Culture of Israel

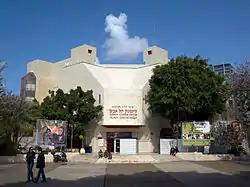
Tel Aviv Cinematheque

During the Roman rule, some theaters were built in Judea, located in places such as Caesarea, Beth Shean and Jerusalem. The theater in Caesarea Maritima was built by Herod the Great and had a seating capacity of about 4000 seats in its final stage. Another theater, in Bet Shean, was built in the end of the 2nd century CE with a capacity of 7000 seats.